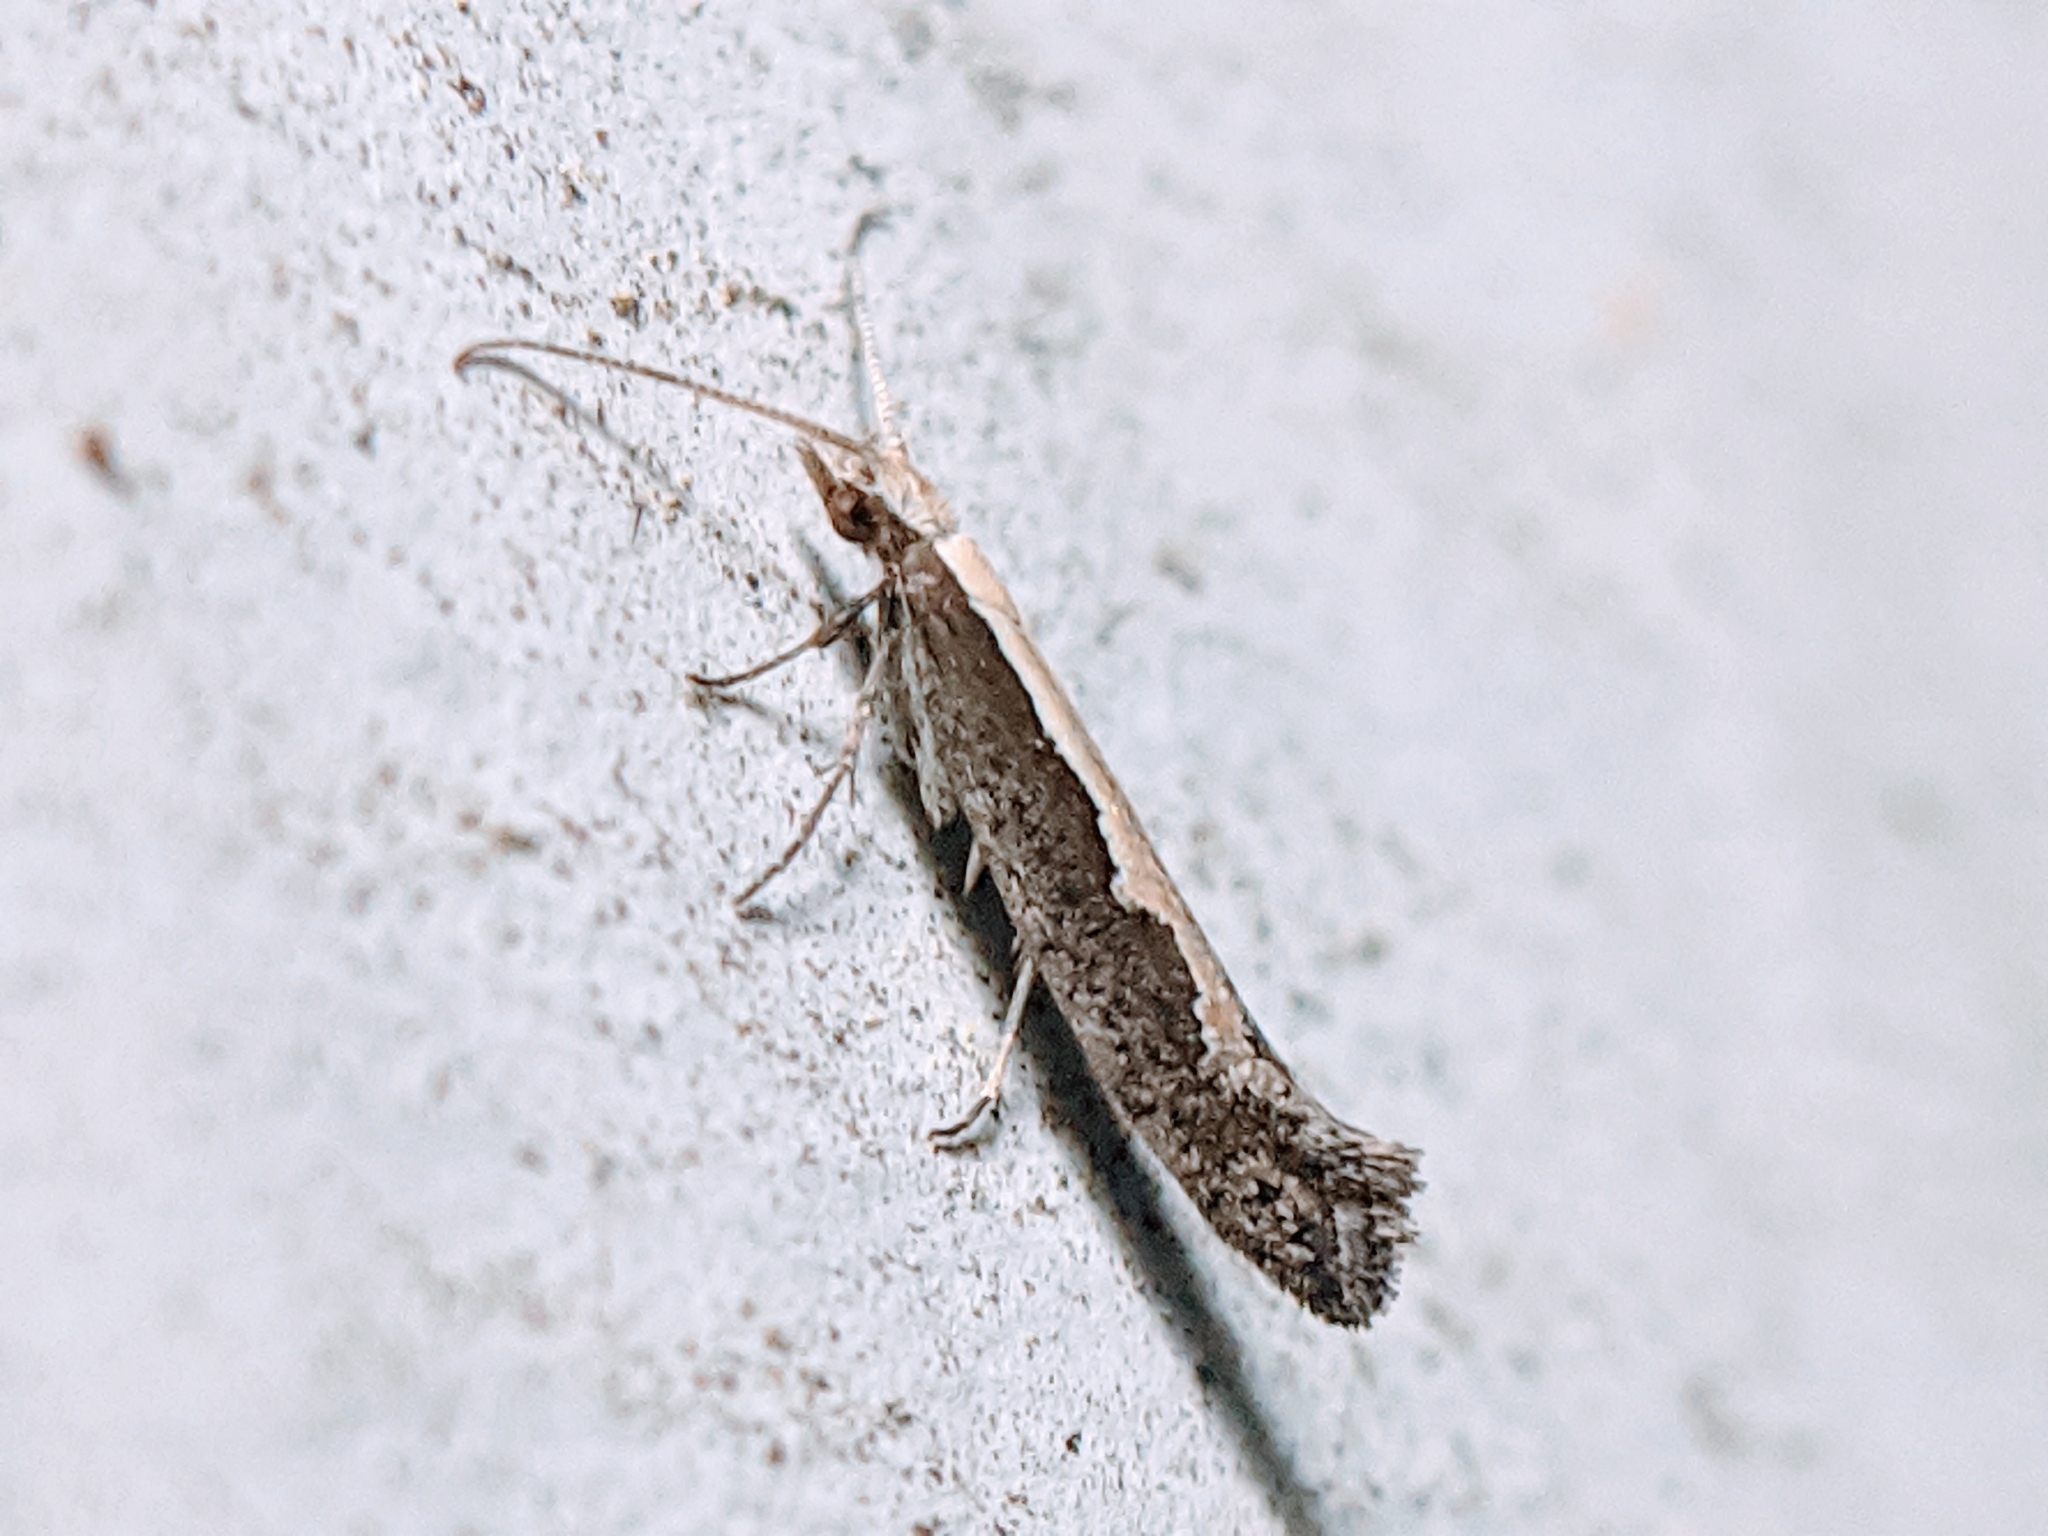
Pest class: diamondback_moth